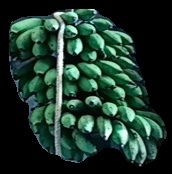
Variety: rasbale
Grade: grade2